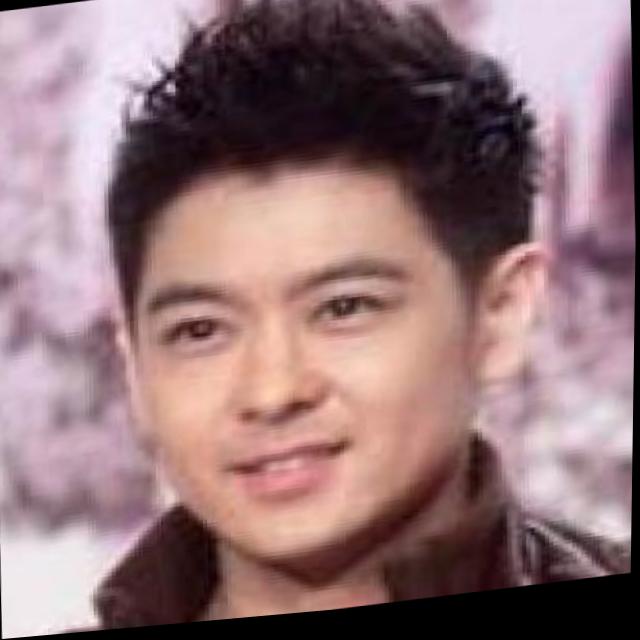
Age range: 21-44